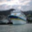
Label: ship